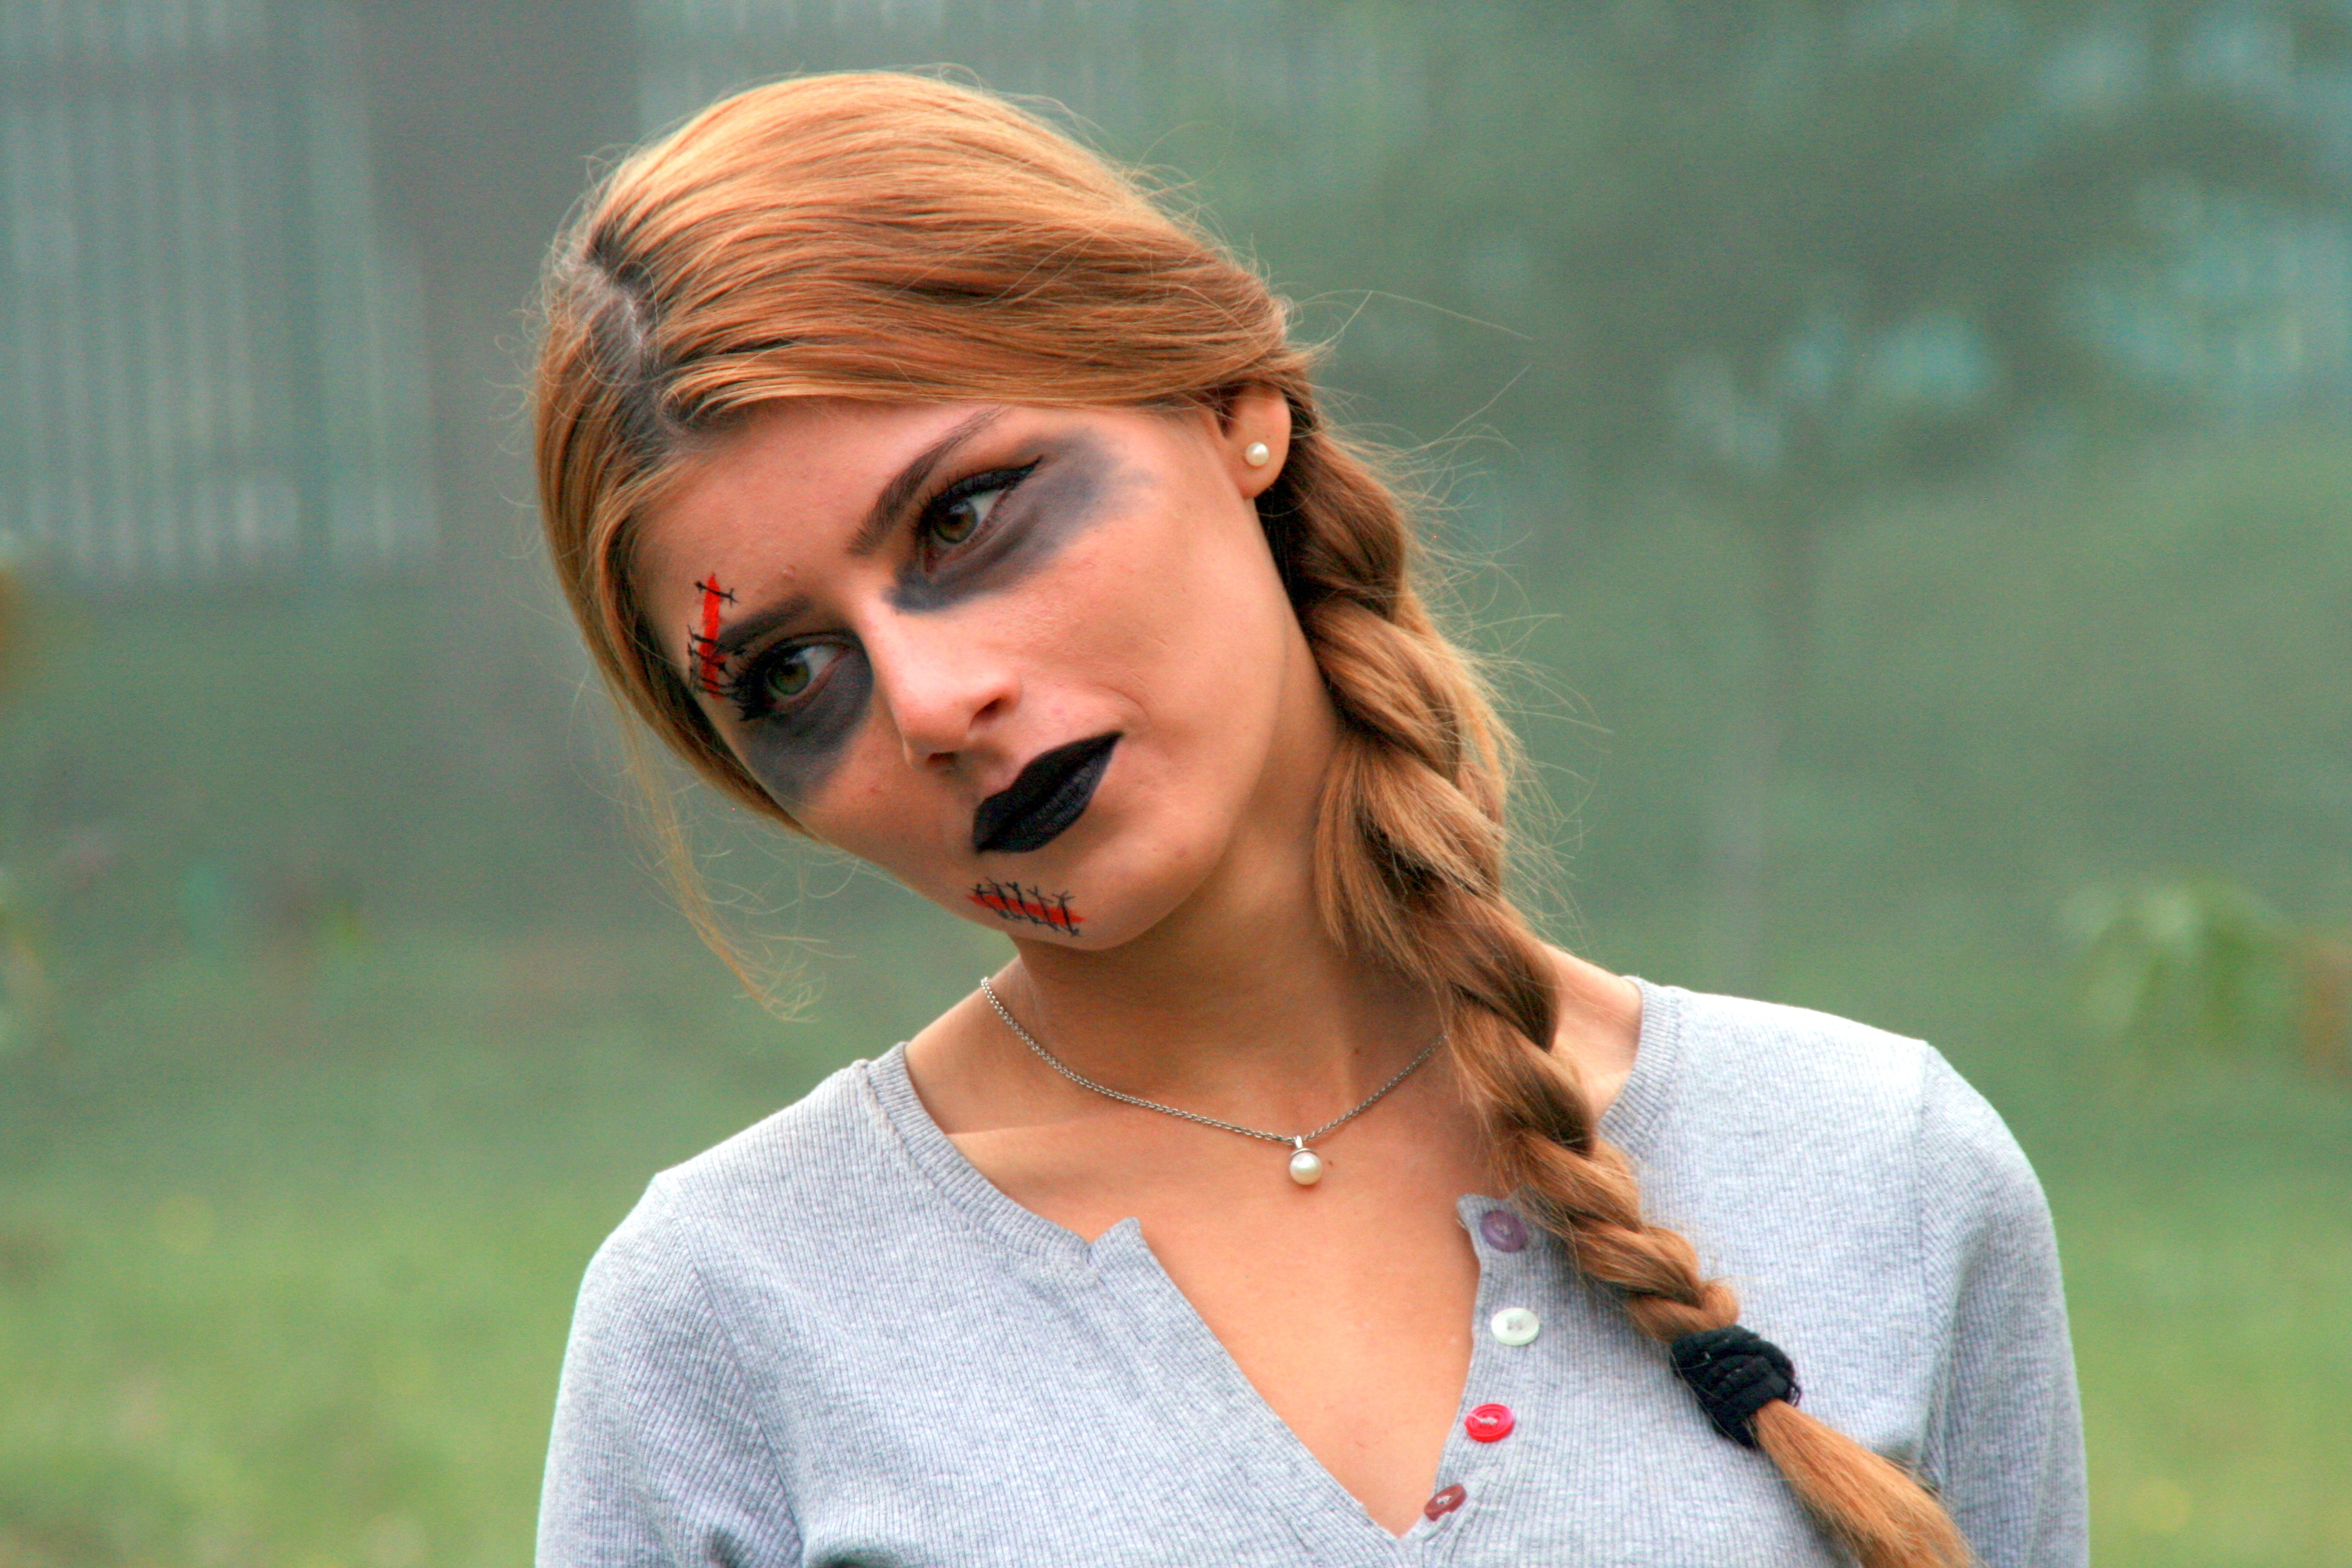
person, girl, woman, hair, photography, portrait, model, spring, halloween, lady, blonde, facial expression, hairstyle, smile, makeup, face, doll, nose, eye, glasses, skin, beauty, blond, emotion, photo shoot, brown hair, portrait photography